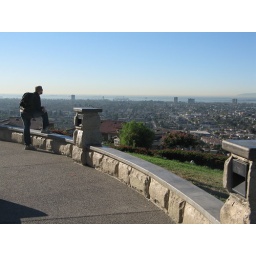
Brian looking out over signal hill and long beach toward san pedro.